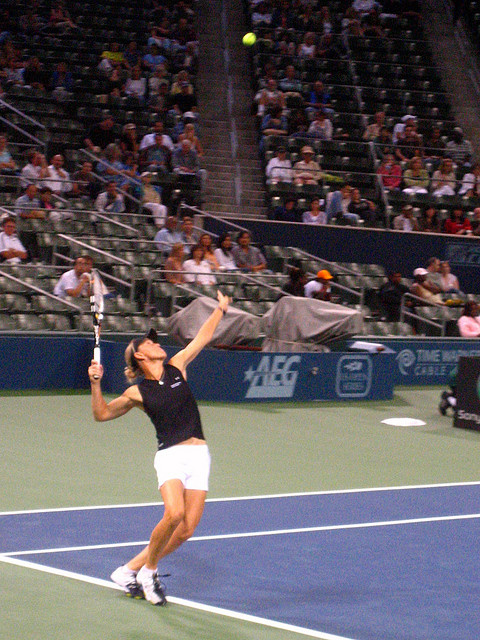
một nữ vận động viên tennis đang chuẩn bị giao bóng